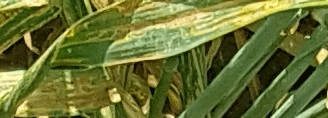
Label: Wheat___Yellow_Rust